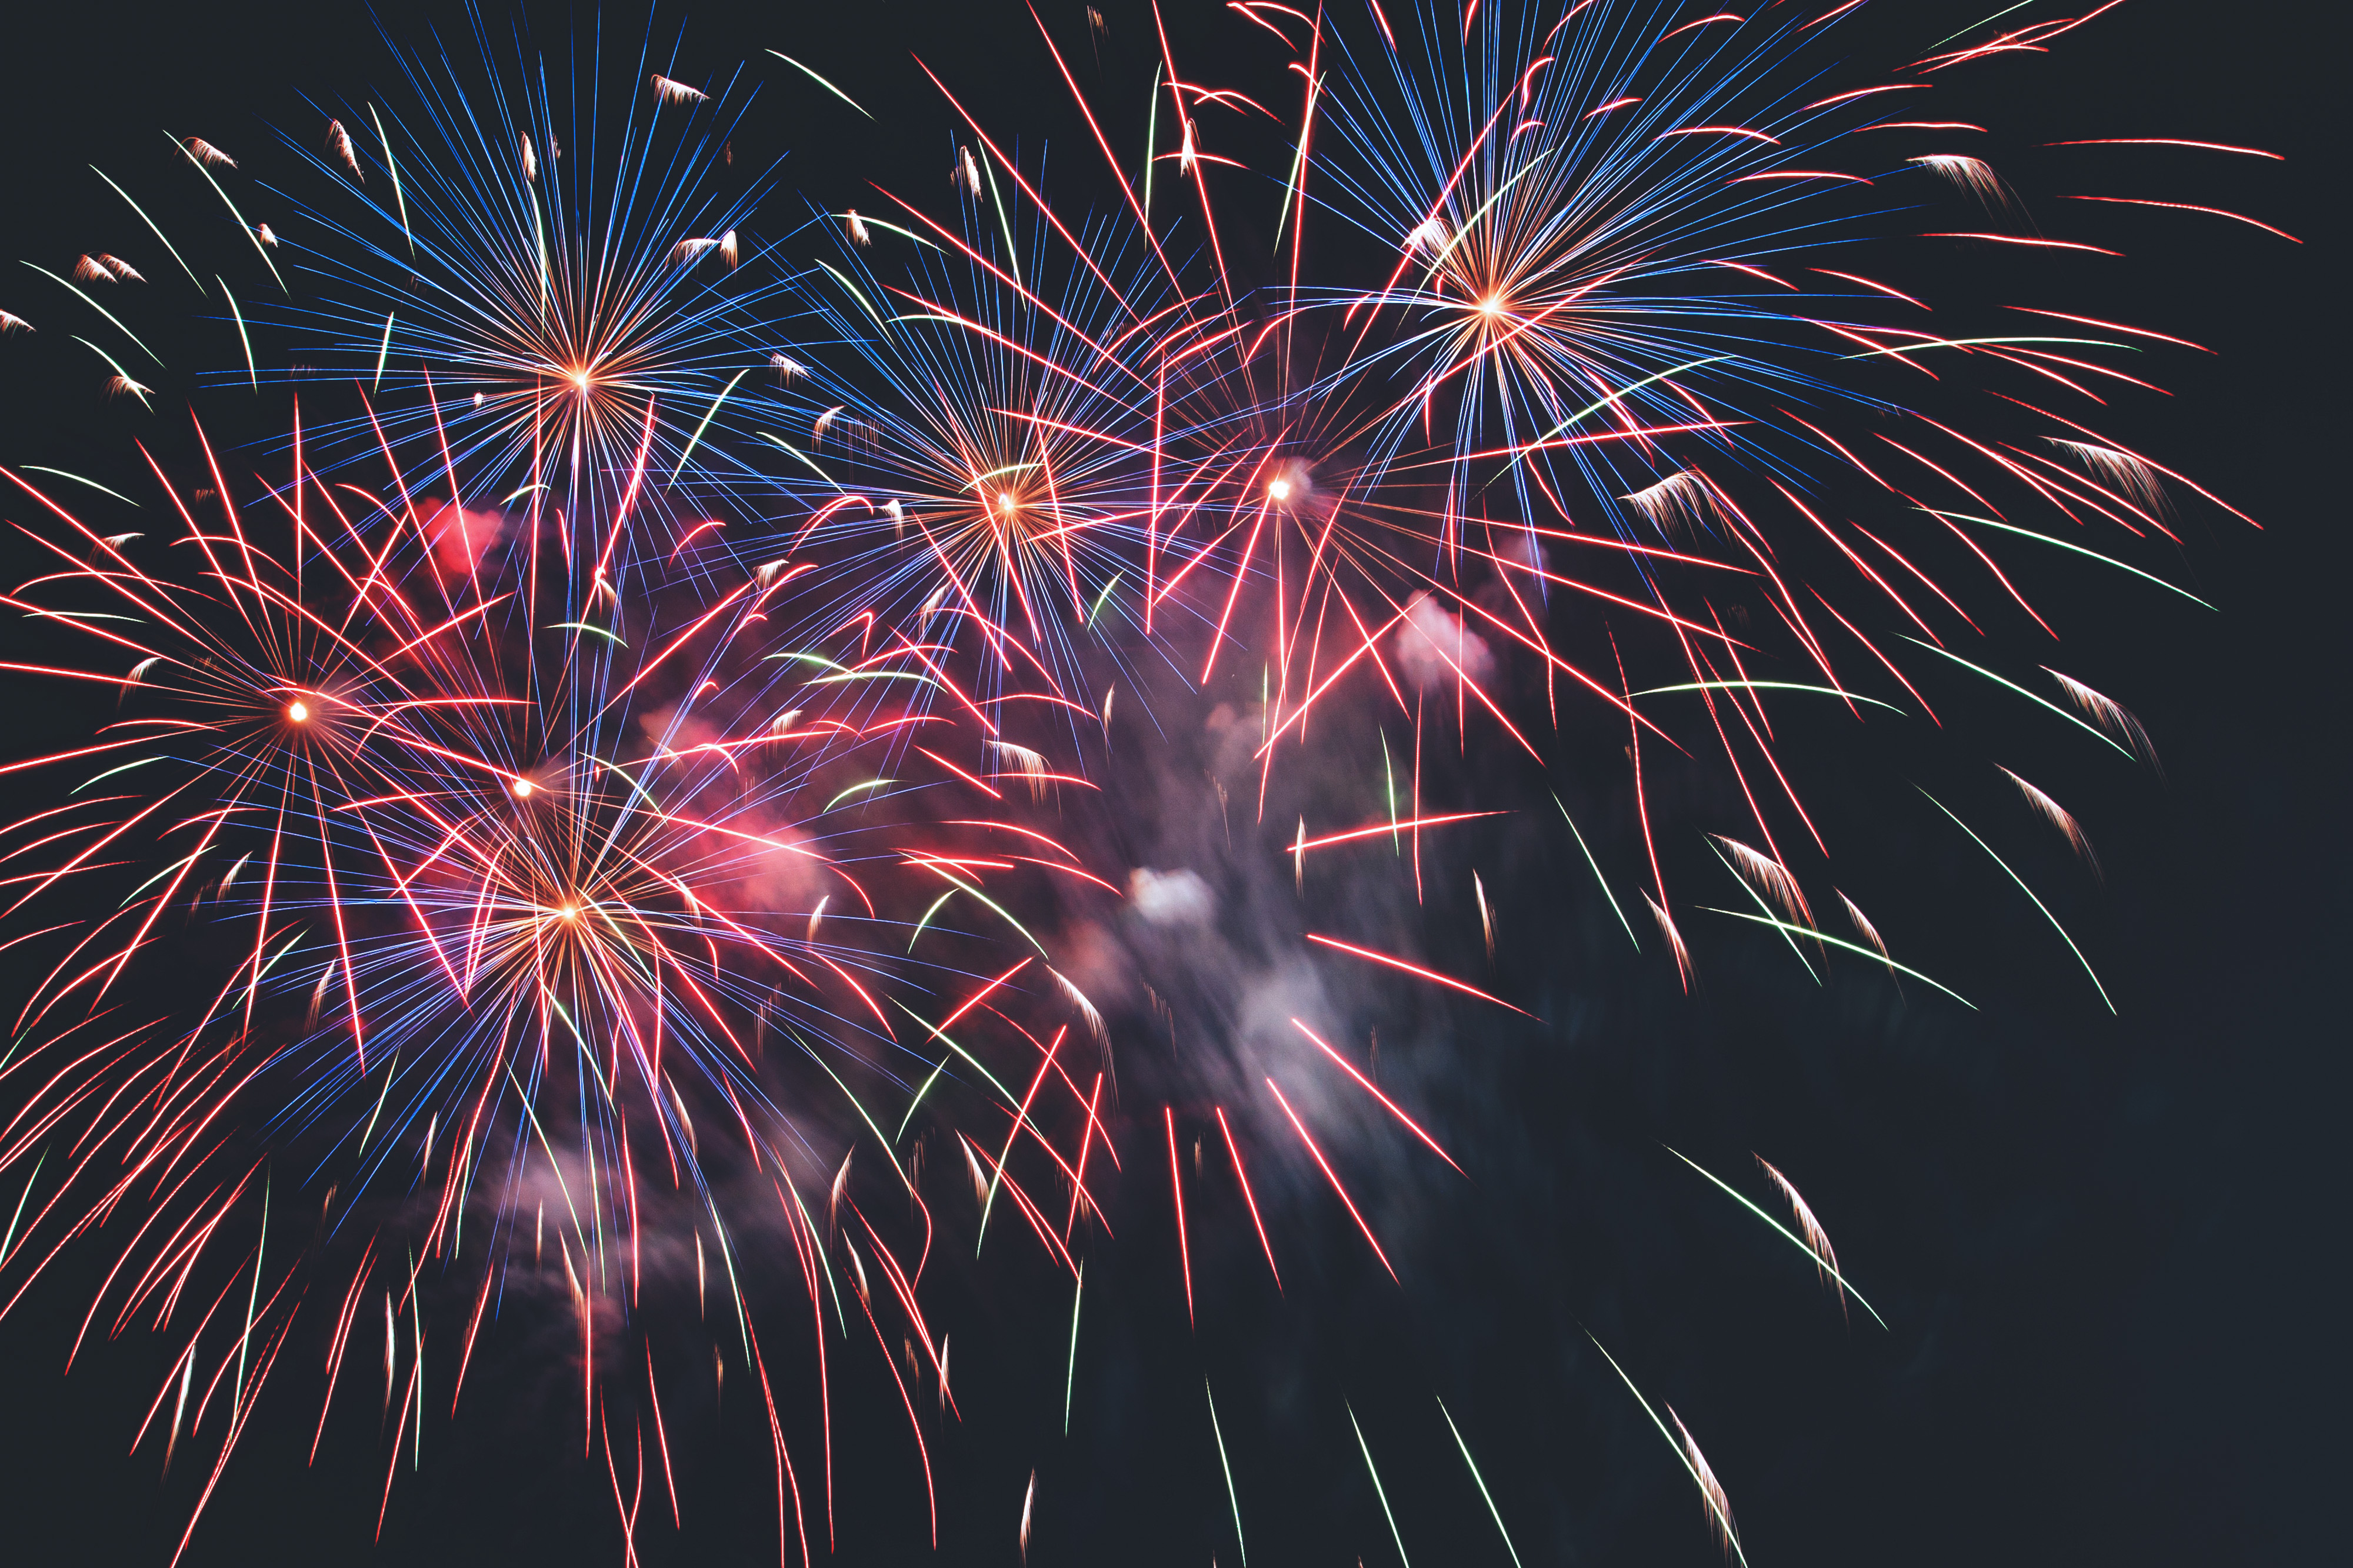
fireworks, new years day, photograph, nature, sky, midnight, night, diwali, red, holiday, event, festival, darkness, pink, new year's eve, new year, line, public event, fete, space, atmosphere, recreation, world, stock photography